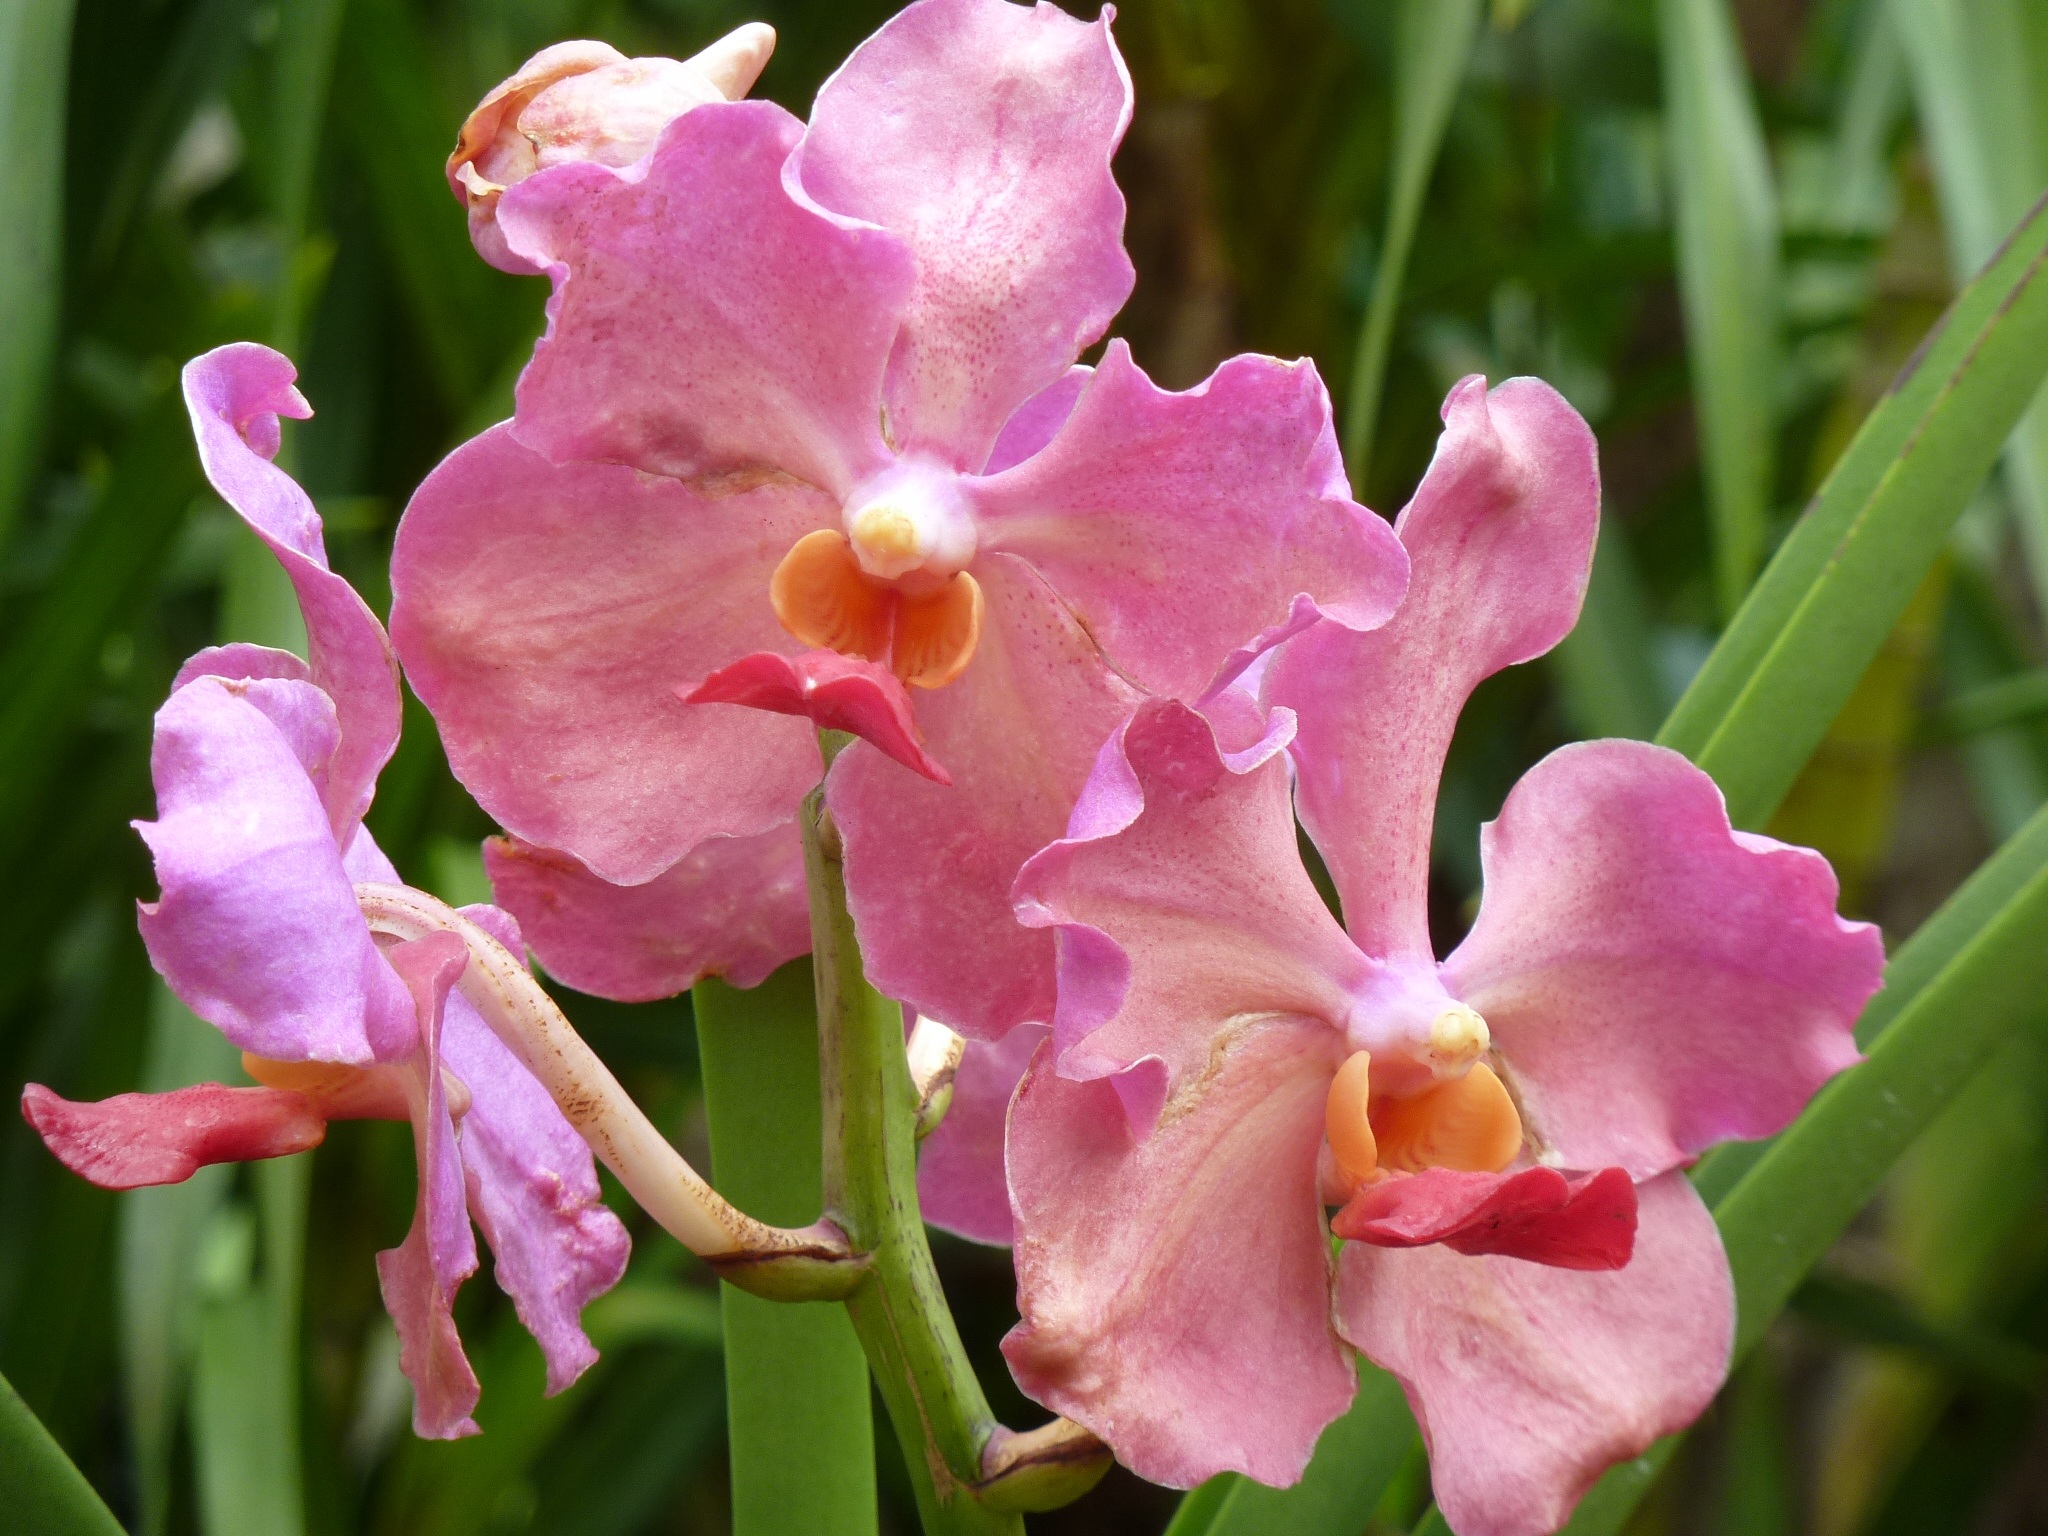
blossom, plant, flower, petal, bloom, botany, pink, close, flora, orchid, pink flower, macro photography, flowering plant, cattleya, land plant, christmas orchid, cattleya labiata